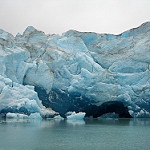
Label: glacier